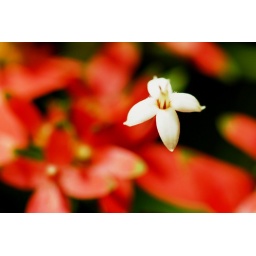
Illussion...From a distant, the flower really looked like a little bird flying around the red flowers looking fr food.